History of Sweden (1991–present)

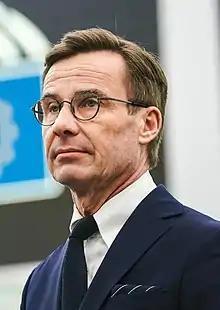
Ulf Kristersson, current Prime Minister of Sweden

On 18 October 2022, Ulf Kristersson of the Moderate Party became the new Prime Minister of Sweden. Kristersson's Moderates formed a centre-right coalition with the Christian Democrats and the Liberals. The new government will be backed by the biggest right-wing party, Sweden Democrats (SD) led by Jimmie Åkesson, meaning tougher immigration policies as a crucial part of a policy deal with the SD. Soon after his appointment, new foreign minister, Tobias Billström, announced that Sweden will renounce "feminist foreign policy", implemented by the previous left-wing government.